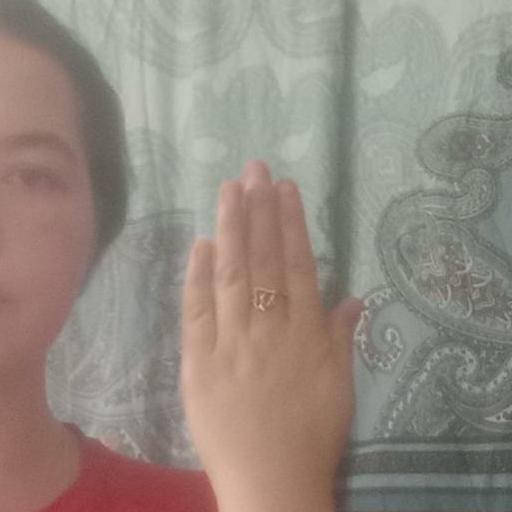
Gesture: stop_inverted